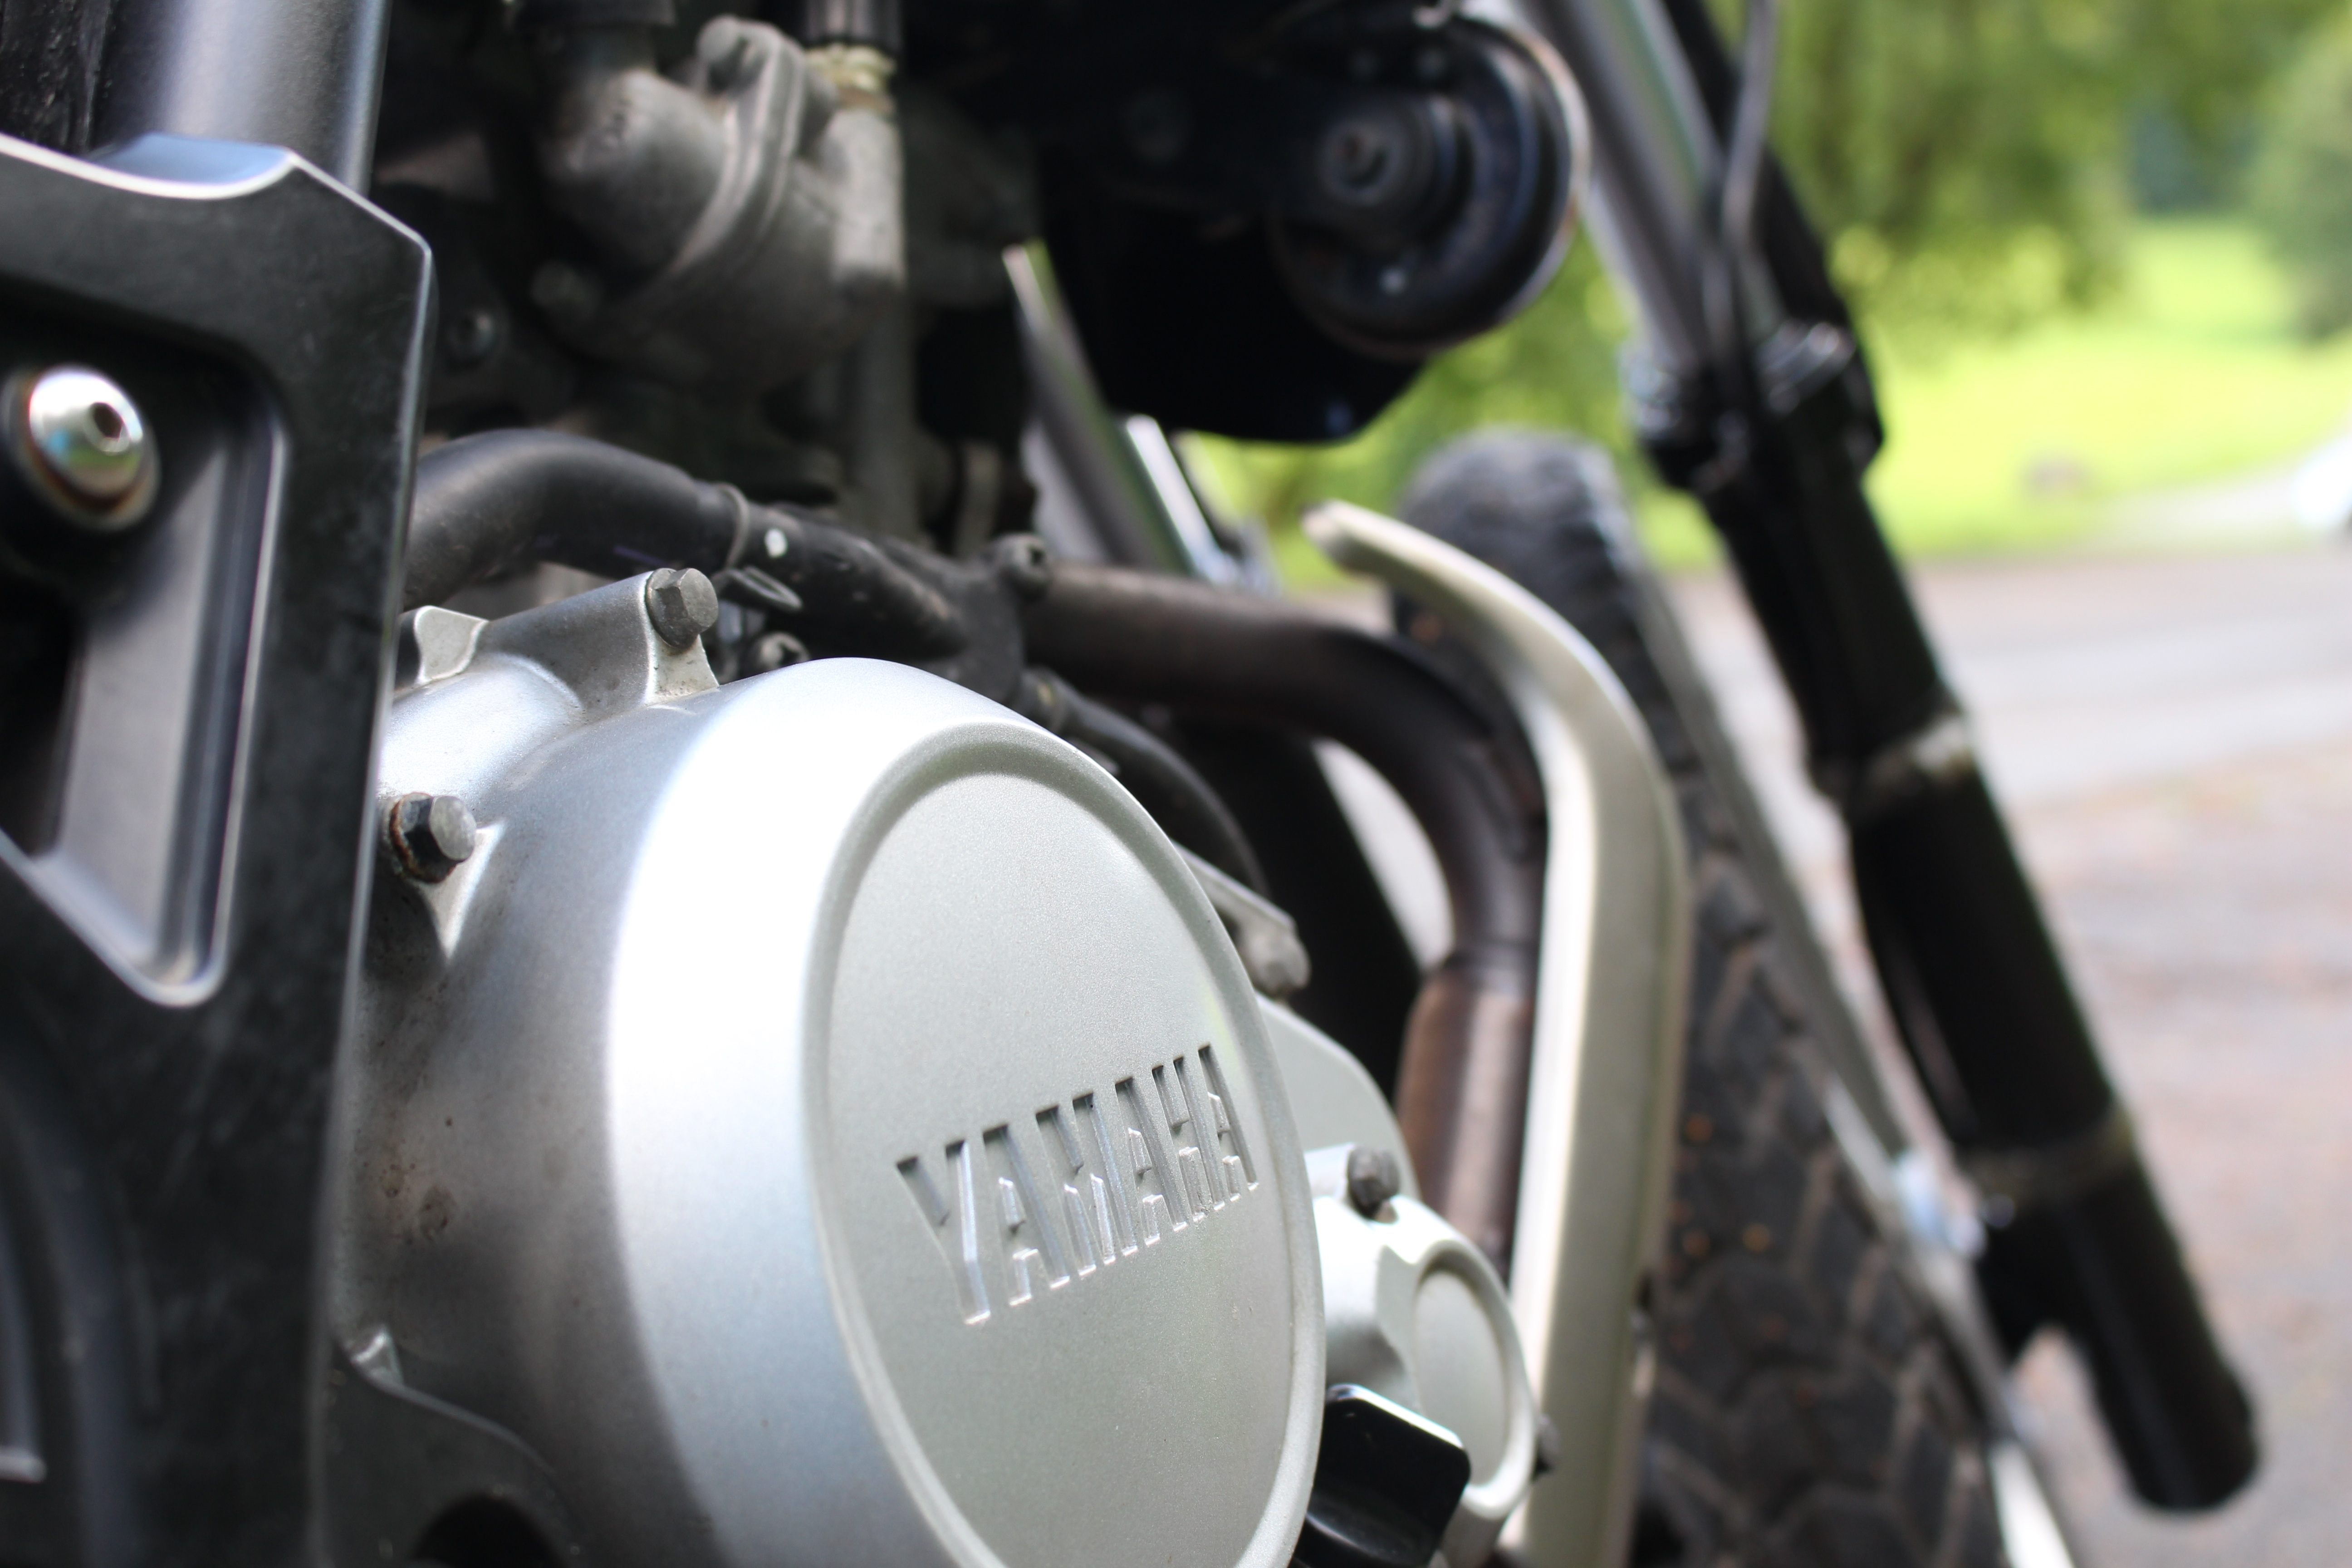
car, wheel, bicycle, vehicle, motorcycle, mountain bike, land vehicle, automobile make, automotive exterior